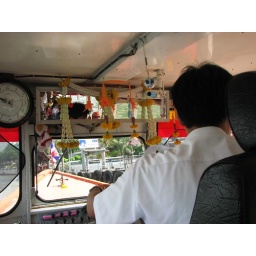
Taking a boat bus down the Chao Phraya River in Bangkok.